Reigate Grammar School

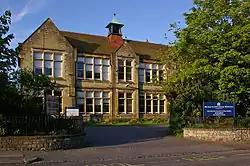

Reigate Grammar School is an 11–18 co-educational private day school in Reigate, Surrey, England. It was established in 1675 by Henry Smith.